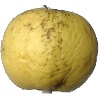
Label: golden_apple